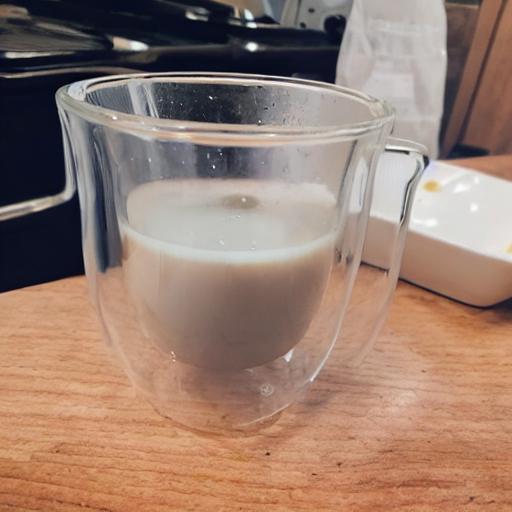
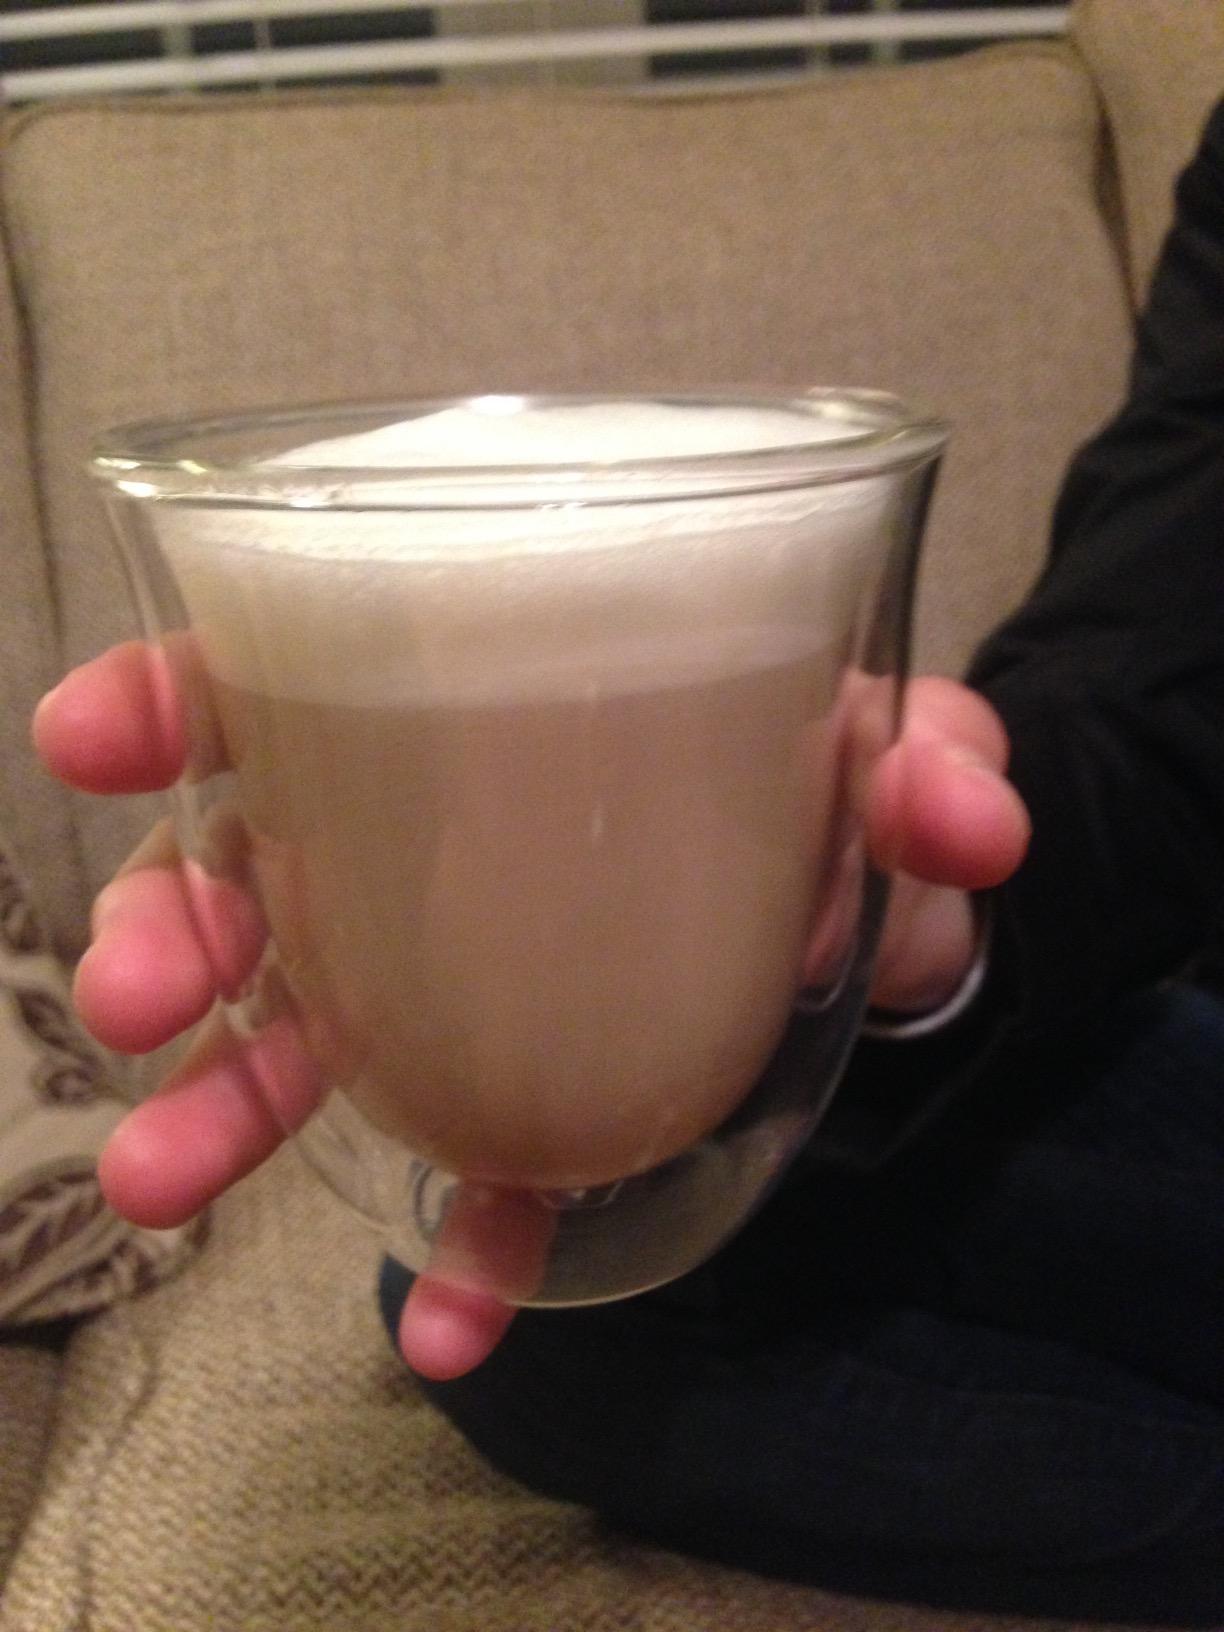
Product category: items_mug
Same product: no